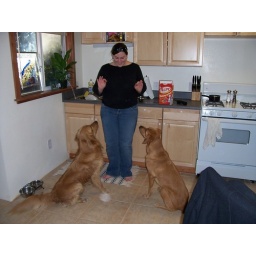
This dog (on the left) is by our house almost every day for some love and cookies.